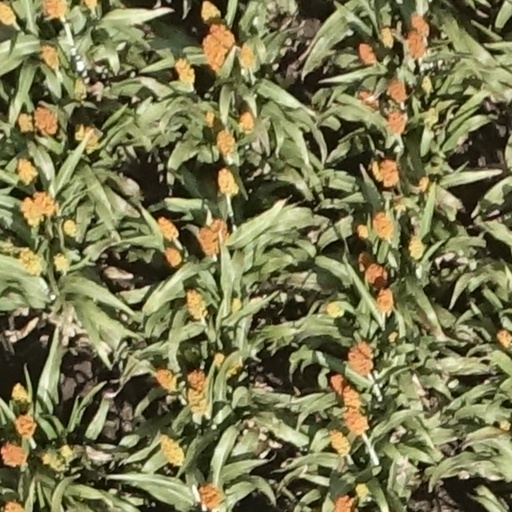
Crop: sorghum